Leading Edge Model D

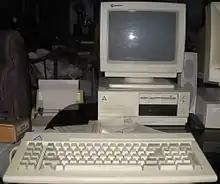
Leading Edge Model D (fixed-disk model)

The buyer had the choice between a floppy disk model and a fixed disk (hard disk) model. The floppy disk model has one or two 360 KB drives, so that the user can run MS-DOS programs on the primary drive and work with files on the secondary drive, if equipped. The fixed disk model has one 360 KB floppy drive and either a 10 MB, 20 MB, or 30 MB hard disk. The model with the 20 MB fixed disk was initially released in February 1986 at a cost of $1,895. Leading Edge dealers had difficulty keeping the 20 MB model in stock. At the time, a Tandy 1200 equipped with a 10 MB drive sold for $1999.